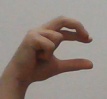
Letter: thal